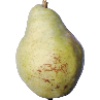
Label: pear_williams